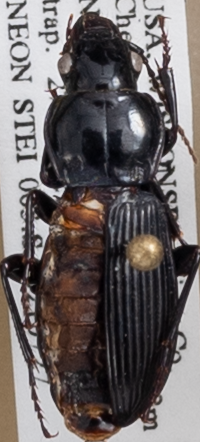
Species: Pterostichus novus
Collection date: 2021-07-27 04:00:00
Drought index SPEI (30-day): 0.312
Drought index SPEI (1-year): -0.128
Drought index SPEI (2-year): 1.13